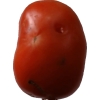
Label: tomato